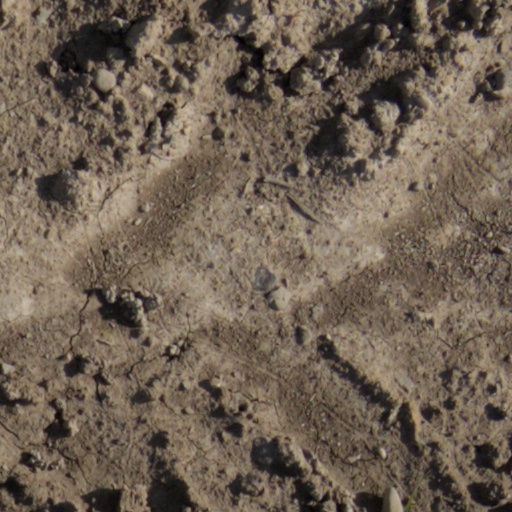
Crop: wheat